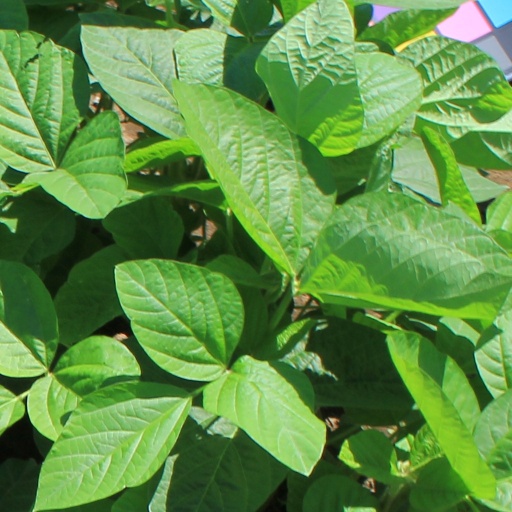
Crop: soybean